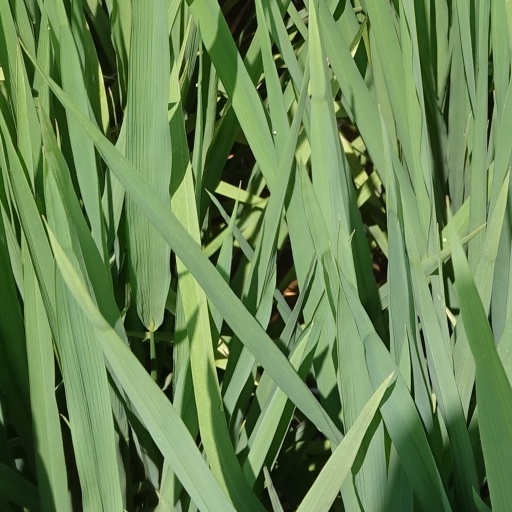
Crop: rice